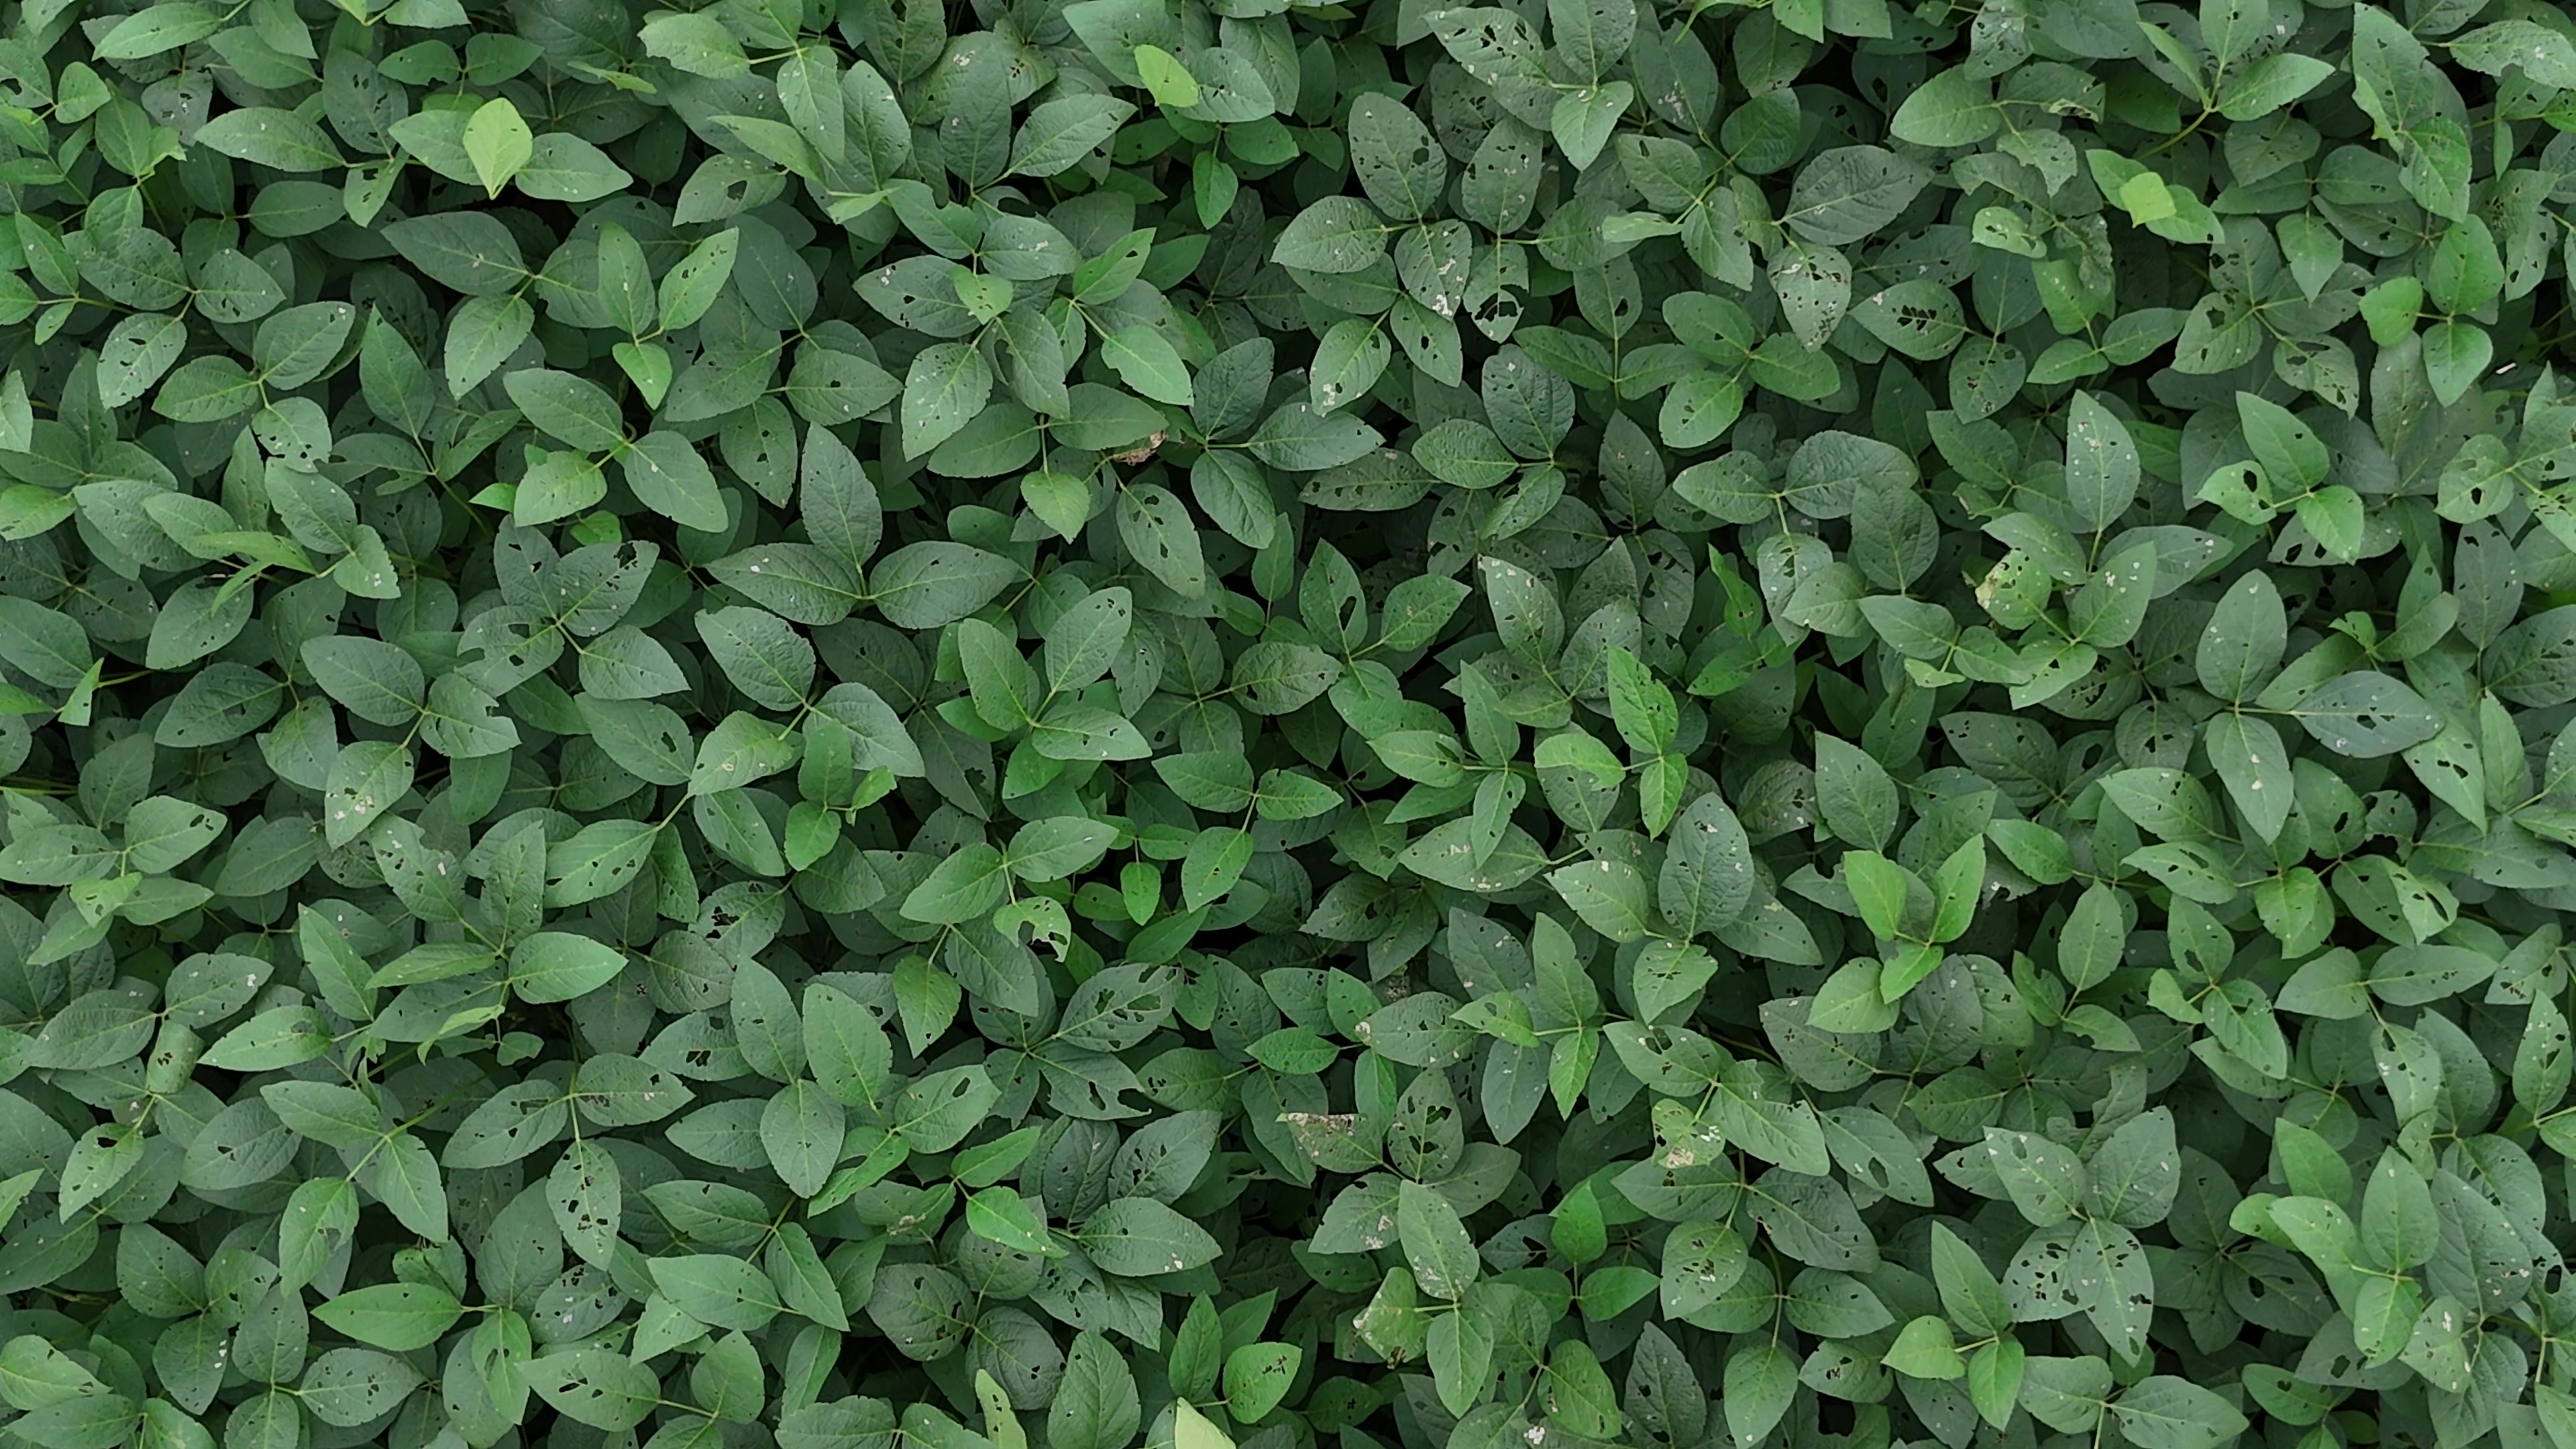
Label: Semilooper_Pest